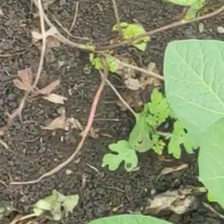
Weed species: Gajar_gavat_(Parthenium hysterophorus)